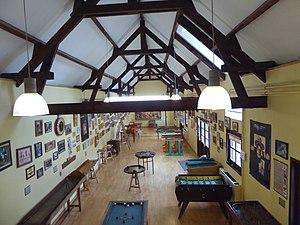
Le musée des jeux traditionnels est un musée situé à Loon-Plage.